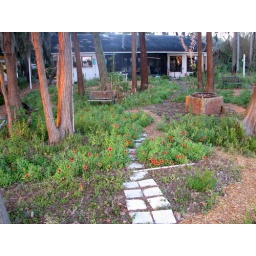
Looking at house from near the beach